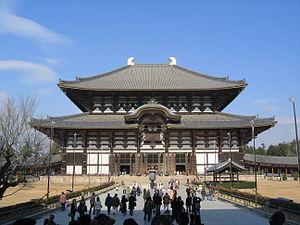
Un trésor national est, au Japon, un bien culturel important d'une valeur exceptionnelle et de portée universelle appartenant au patrimoine culturel matériel de la nation. Depuis 1950, le ministère de l'Éducation, de la Culture, des Sports, des Sciences et de la Technologie dispose de l'arsenal législatif nécessaire pour inventorier et classer les biens culturels du pays, et mettre en œuvre les mesures appropriées pour leur protection et conservation.